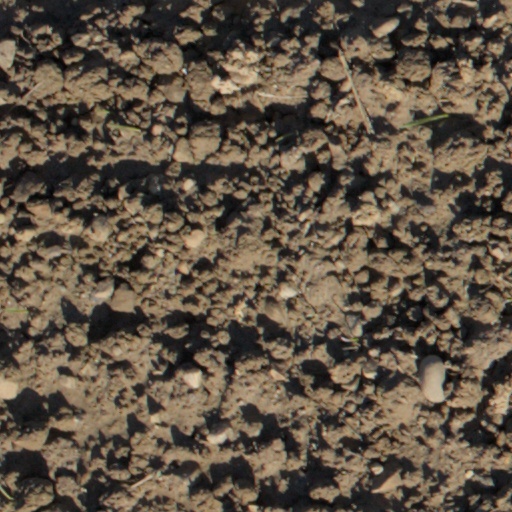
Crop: wheat